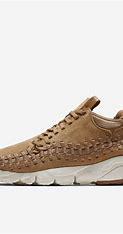
Brand: Nike
Model: Air Footscape Woven